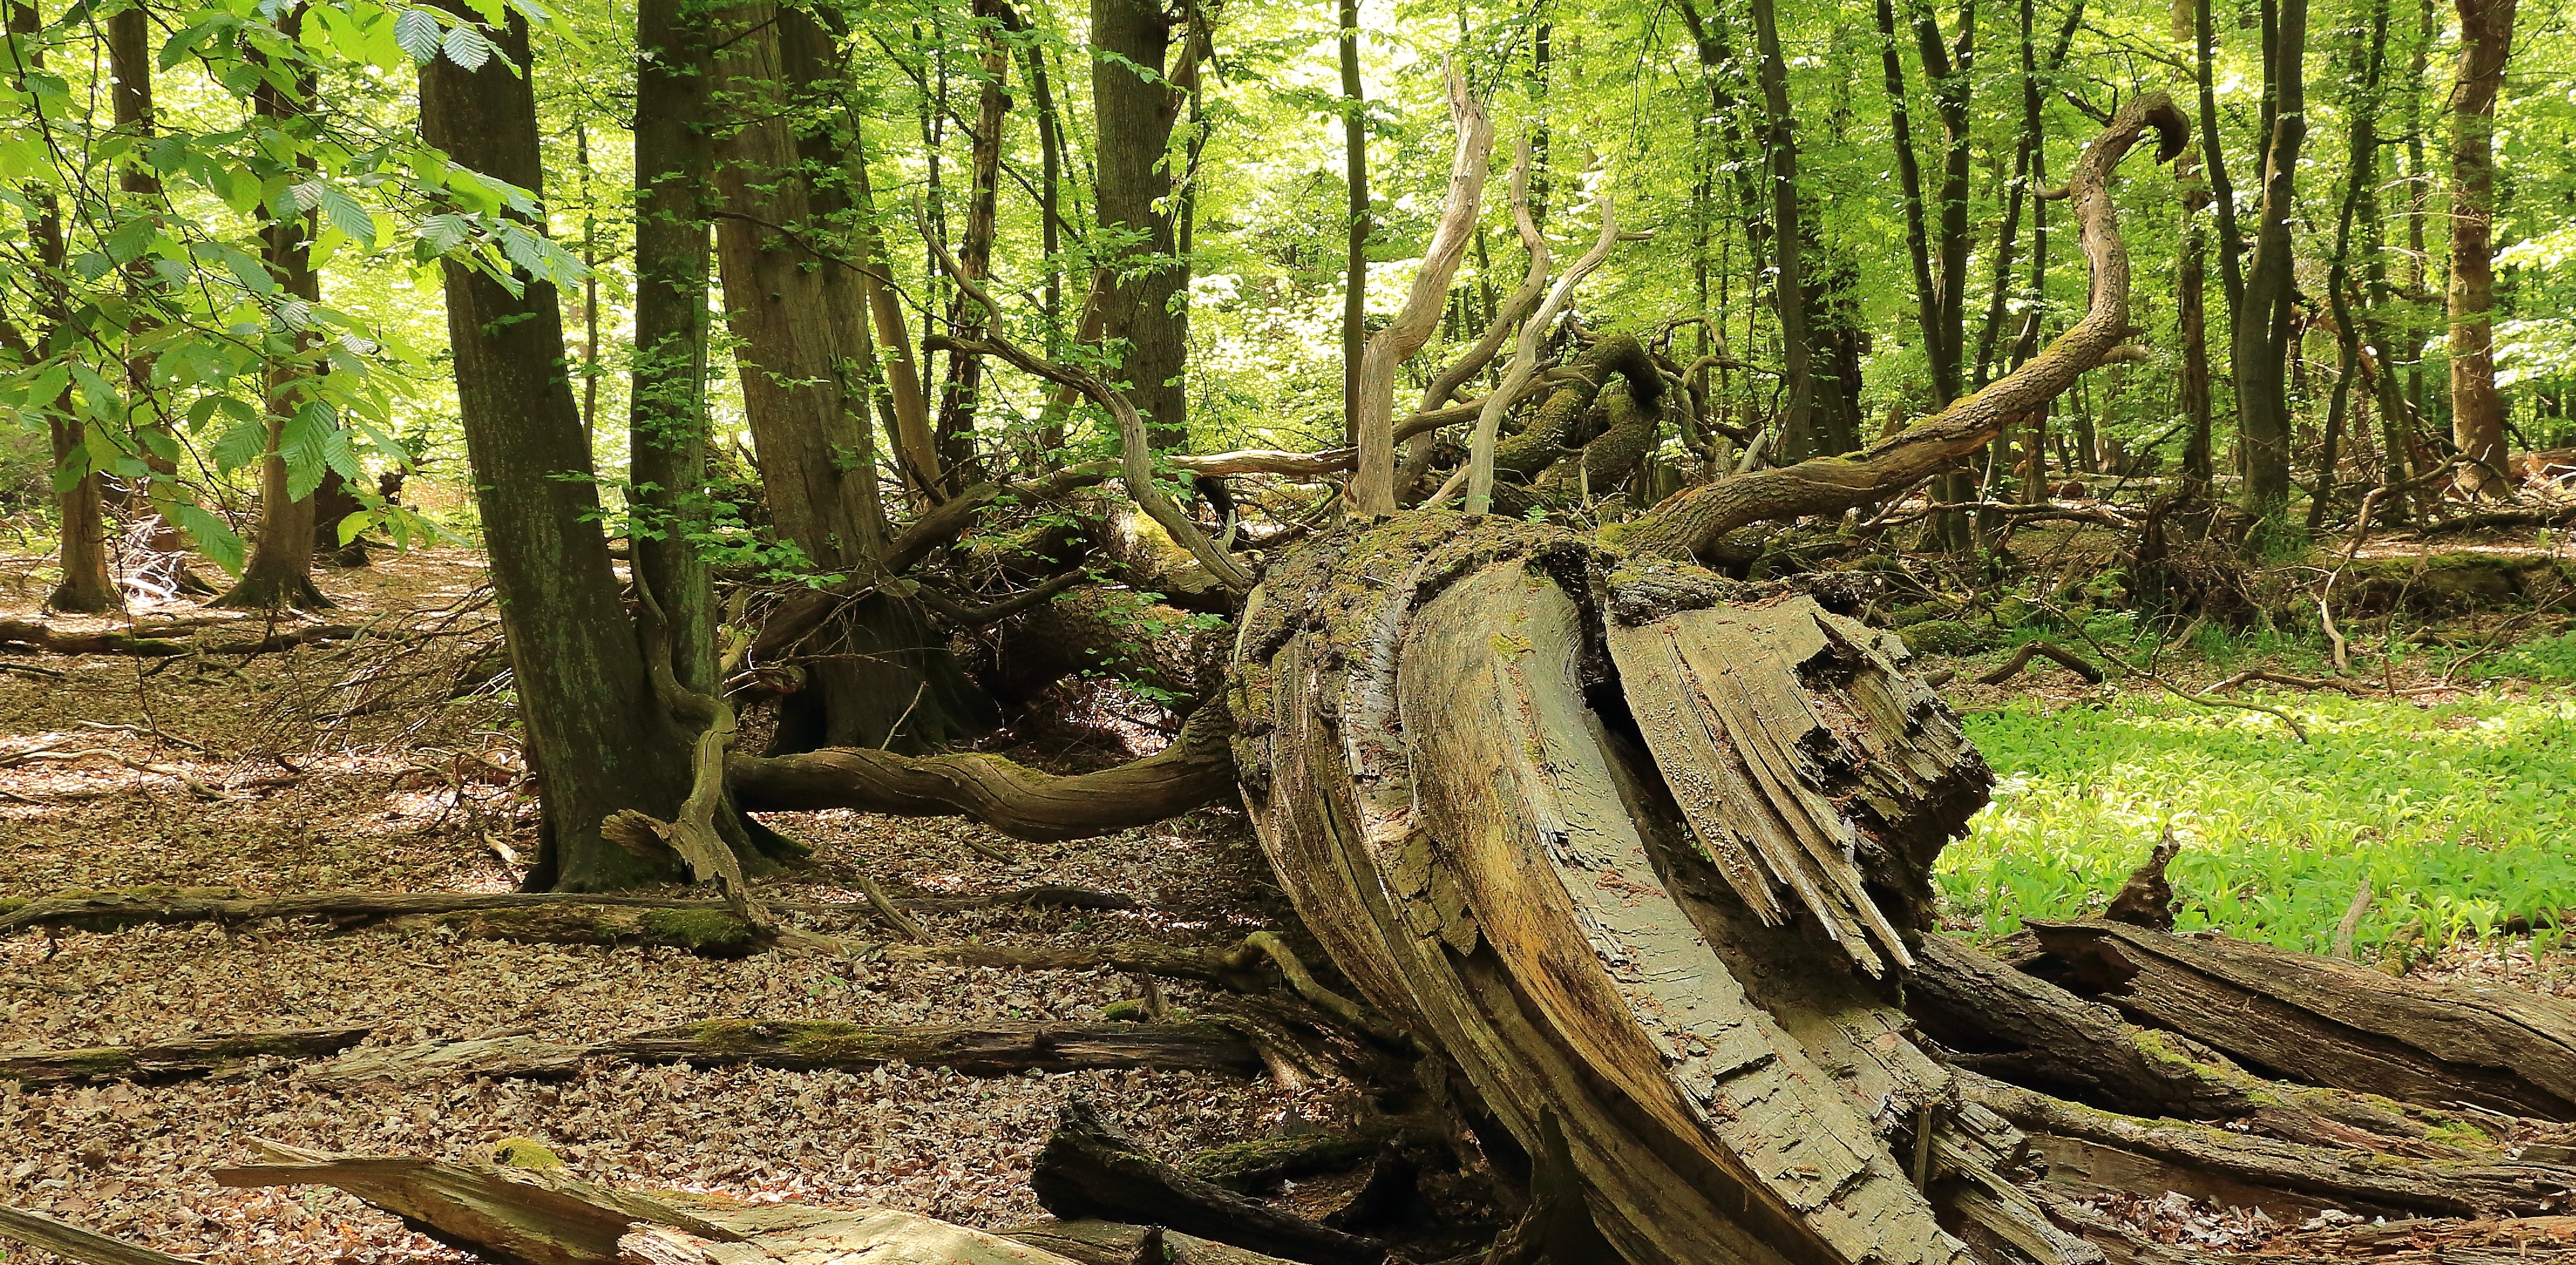
tree, nature, forest, wilderness, plant, wood, trunk, jungle, botany, root, rainforest, wetland, woodland, tree stump, habitat, tree root, ecosystem, morsch, upset, rots, old root, pulled out, old growth forest, natural environment, geographical feature, woody plant